Elsie S. Kanza

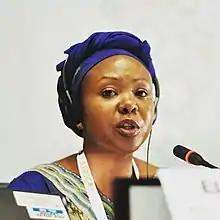

Elsie Sia Kanza is a Tanzanian economist and current Ambassador of Tanzania to United States of America.